Winston Churchill's pets

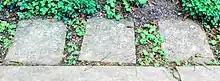
The graves of Rufus II, Rufus and Jock "(L–R)" at Chartwell

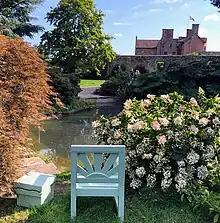
The main pond where Churchill would meditate and feed his golden orfe

A popular image for Churchill was the British bulldog and his first dog was a bulldog called Dodo which he sold his bicycle to buy when he was a pupil at Harrow School. But, for most of his life, he supposed that dogs did not like him until, during the Second World War, he acquired a brown poodle called Rufus. Rufus was a close companion and accompanied Churchill on his wartime adventures such as sailing the Atlantic to meet the US President, Franklin Roosevelt. But Rufus was denied access to the Cabinet Room, "No, Rufus, I haven't found it necessary to ask you to join the wartime Cabinet."